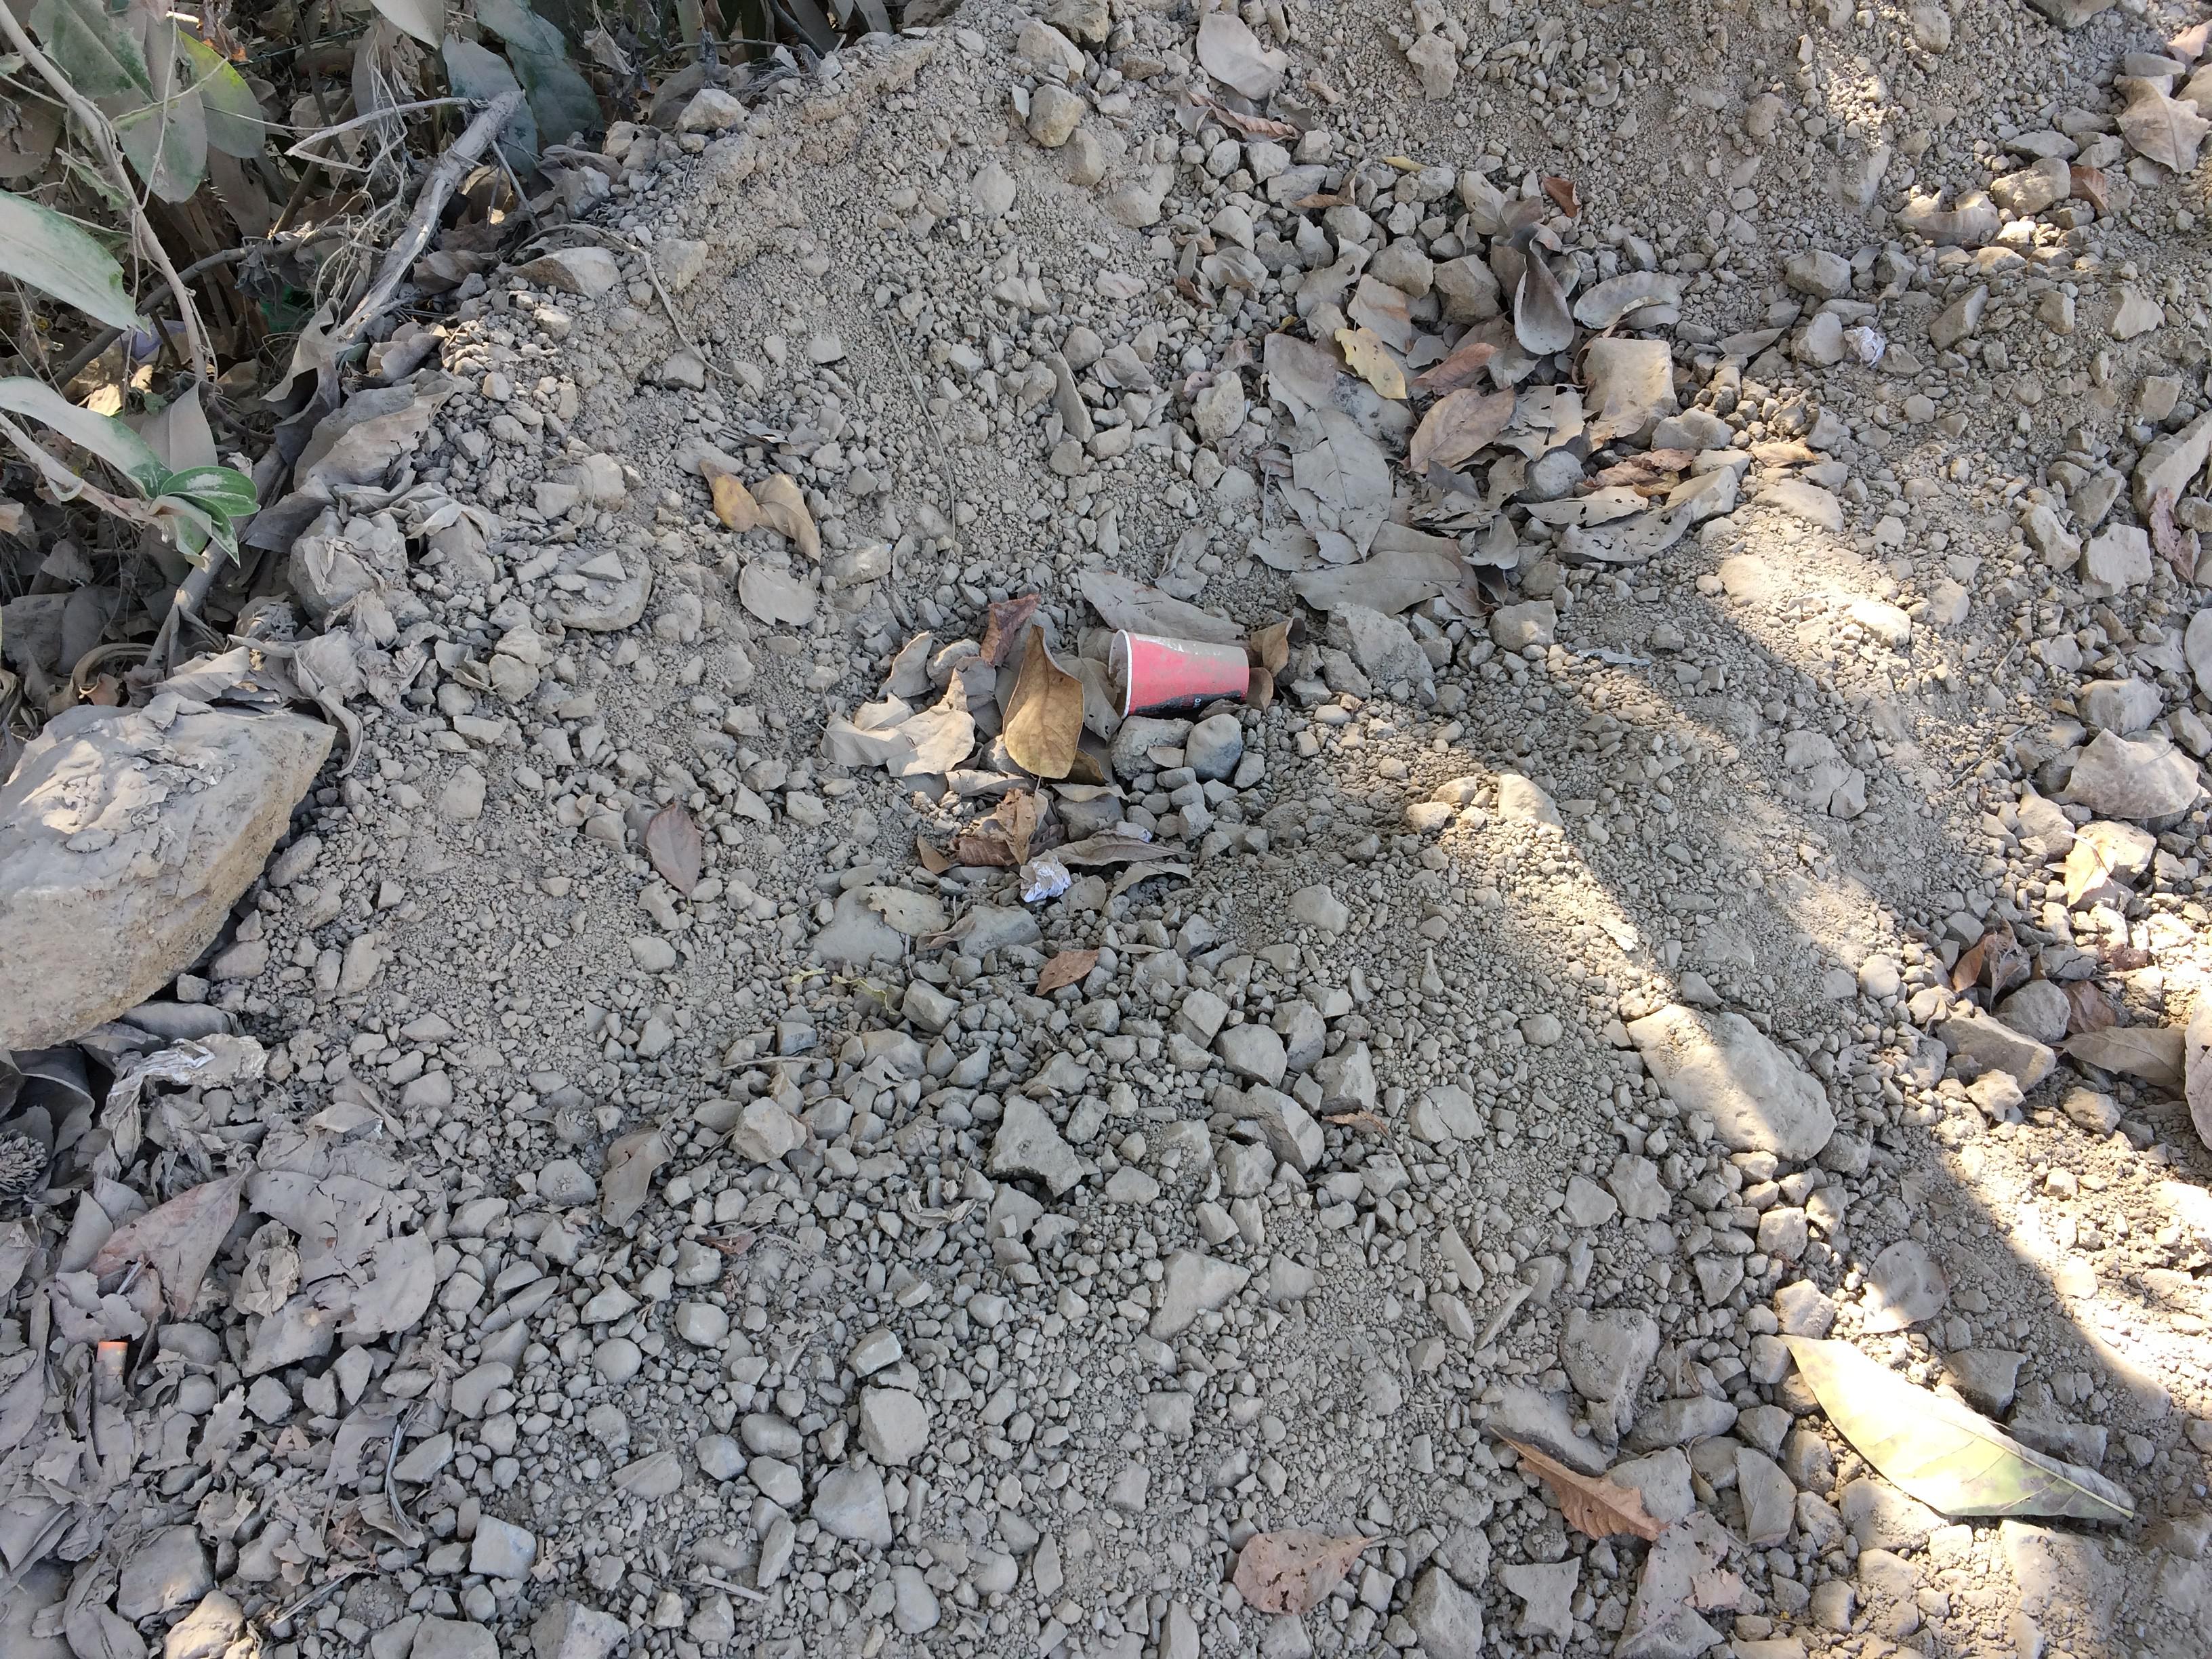
Object: Unlabeled litter (Unlabeled litter)

Object: Normal paper (Paper)

Object: Paper cup (Cup)